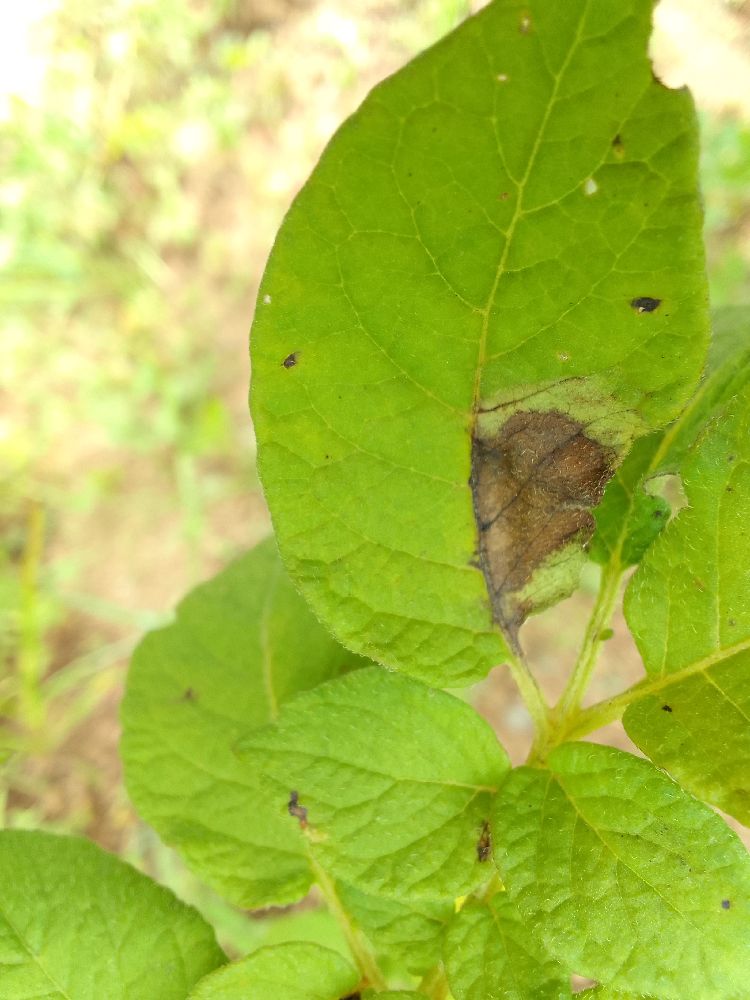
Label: Late blight